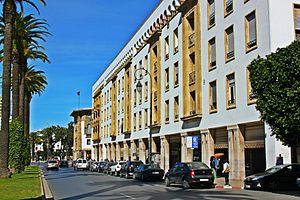
Mohamed V